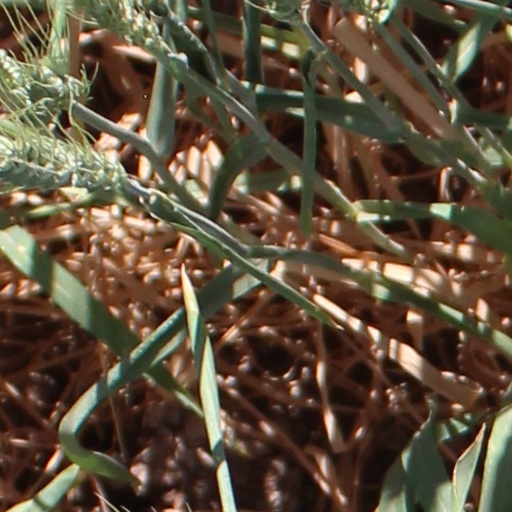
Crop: wheat